Charles Orme

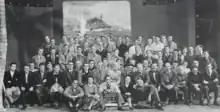
The Archers Crew - 1956 - The Battle of the River Plate

From 1947 to 1957, Orme learned his trade working as part of The Archers' production team on eight Powell & Pressburger films: